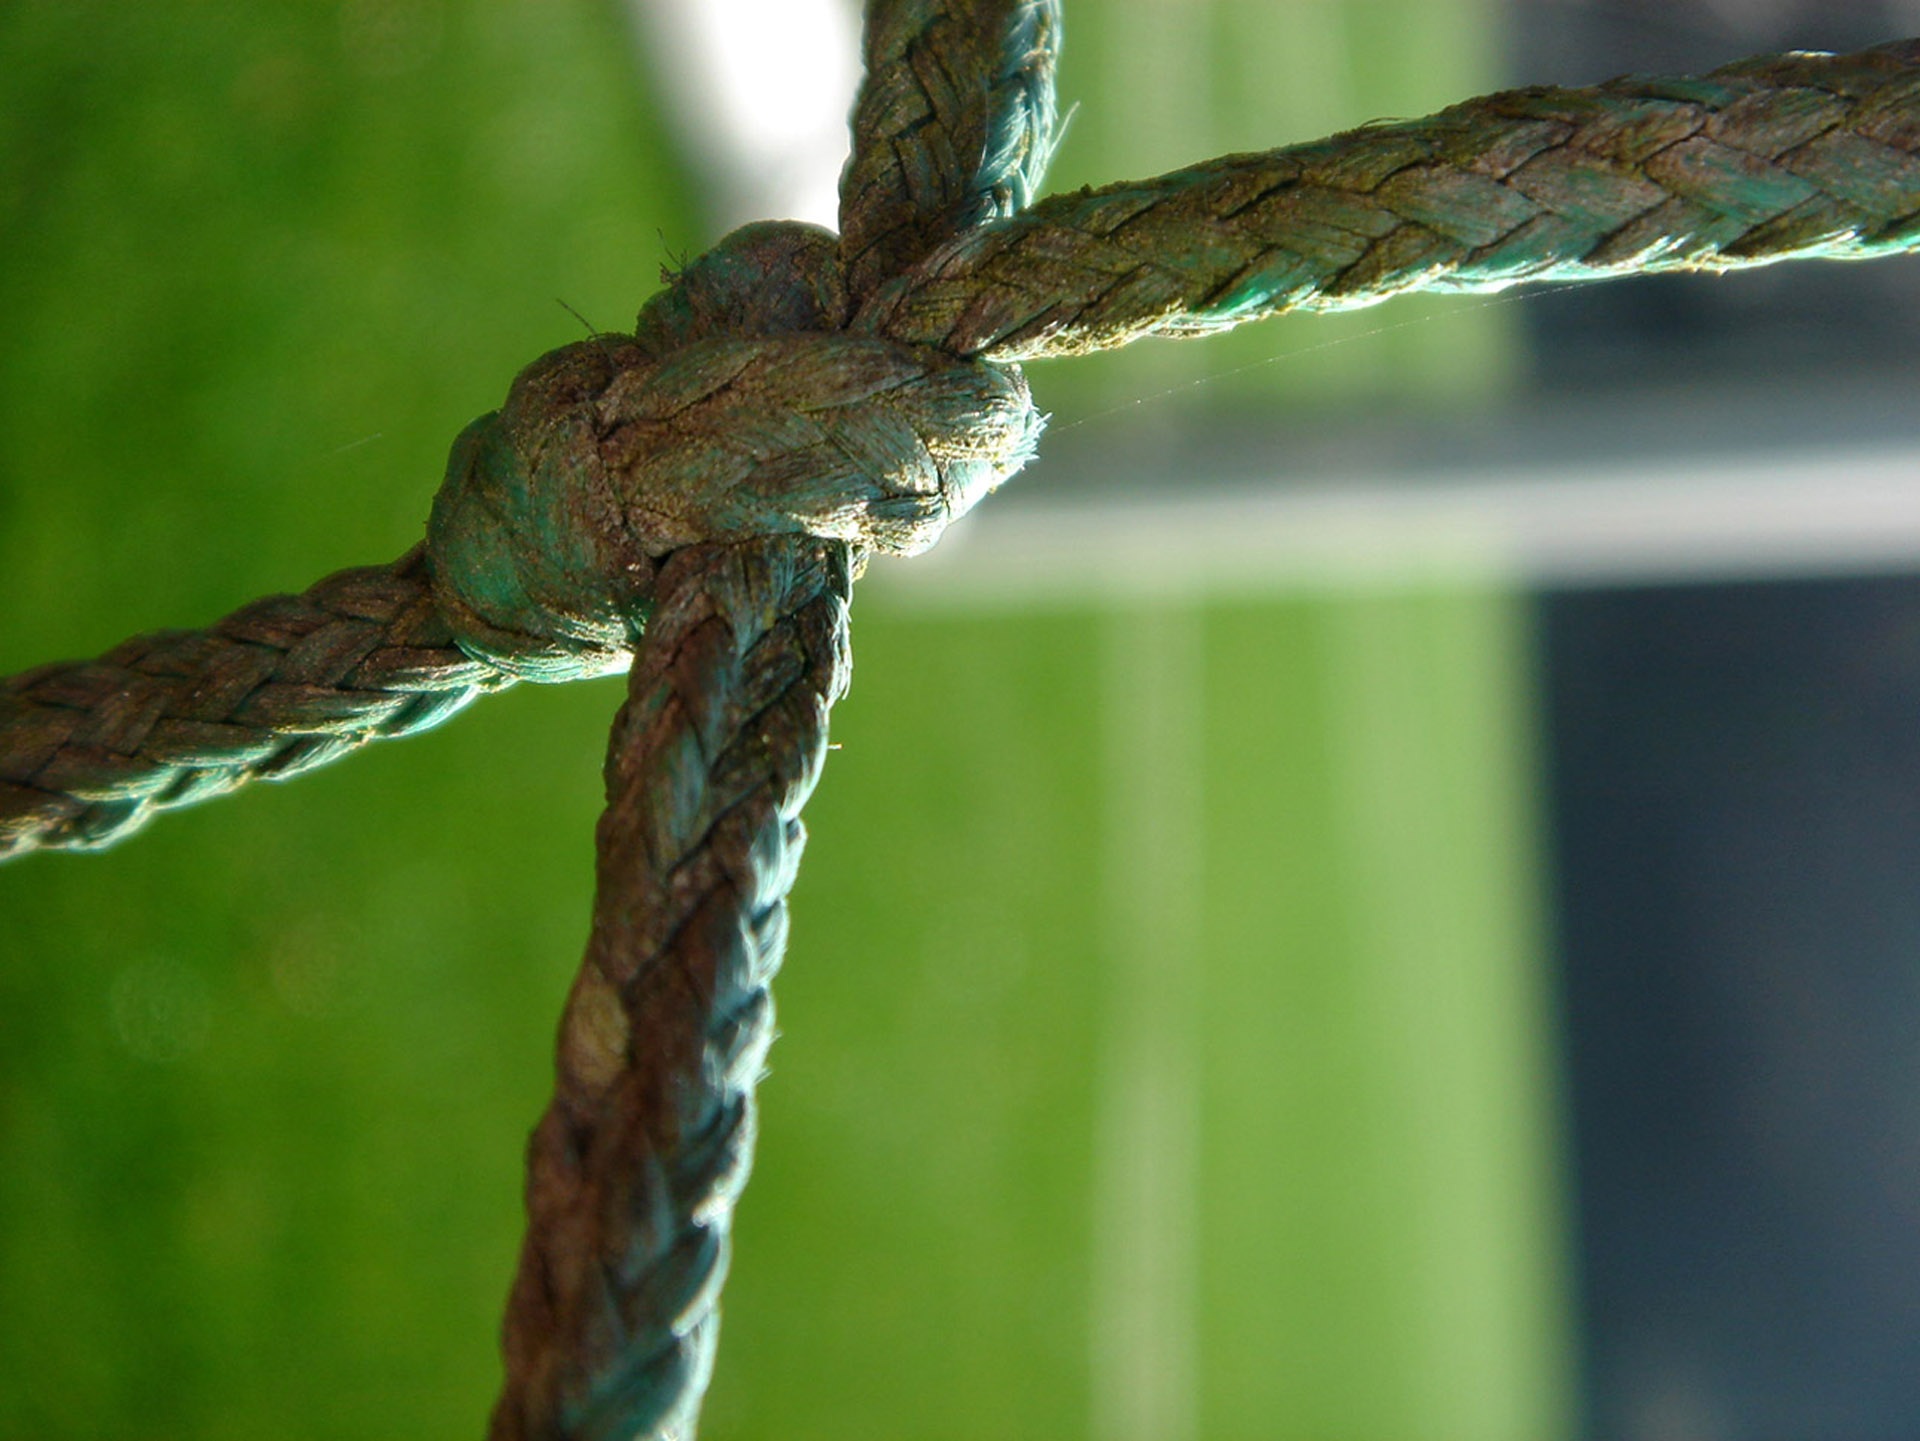
tree, nature, branch, rope, leaf, wildlife, green, insect, reptile, fauna, invertebrate, close up, hard, node, bond, force, macro photography, plant stem, scaled reptile